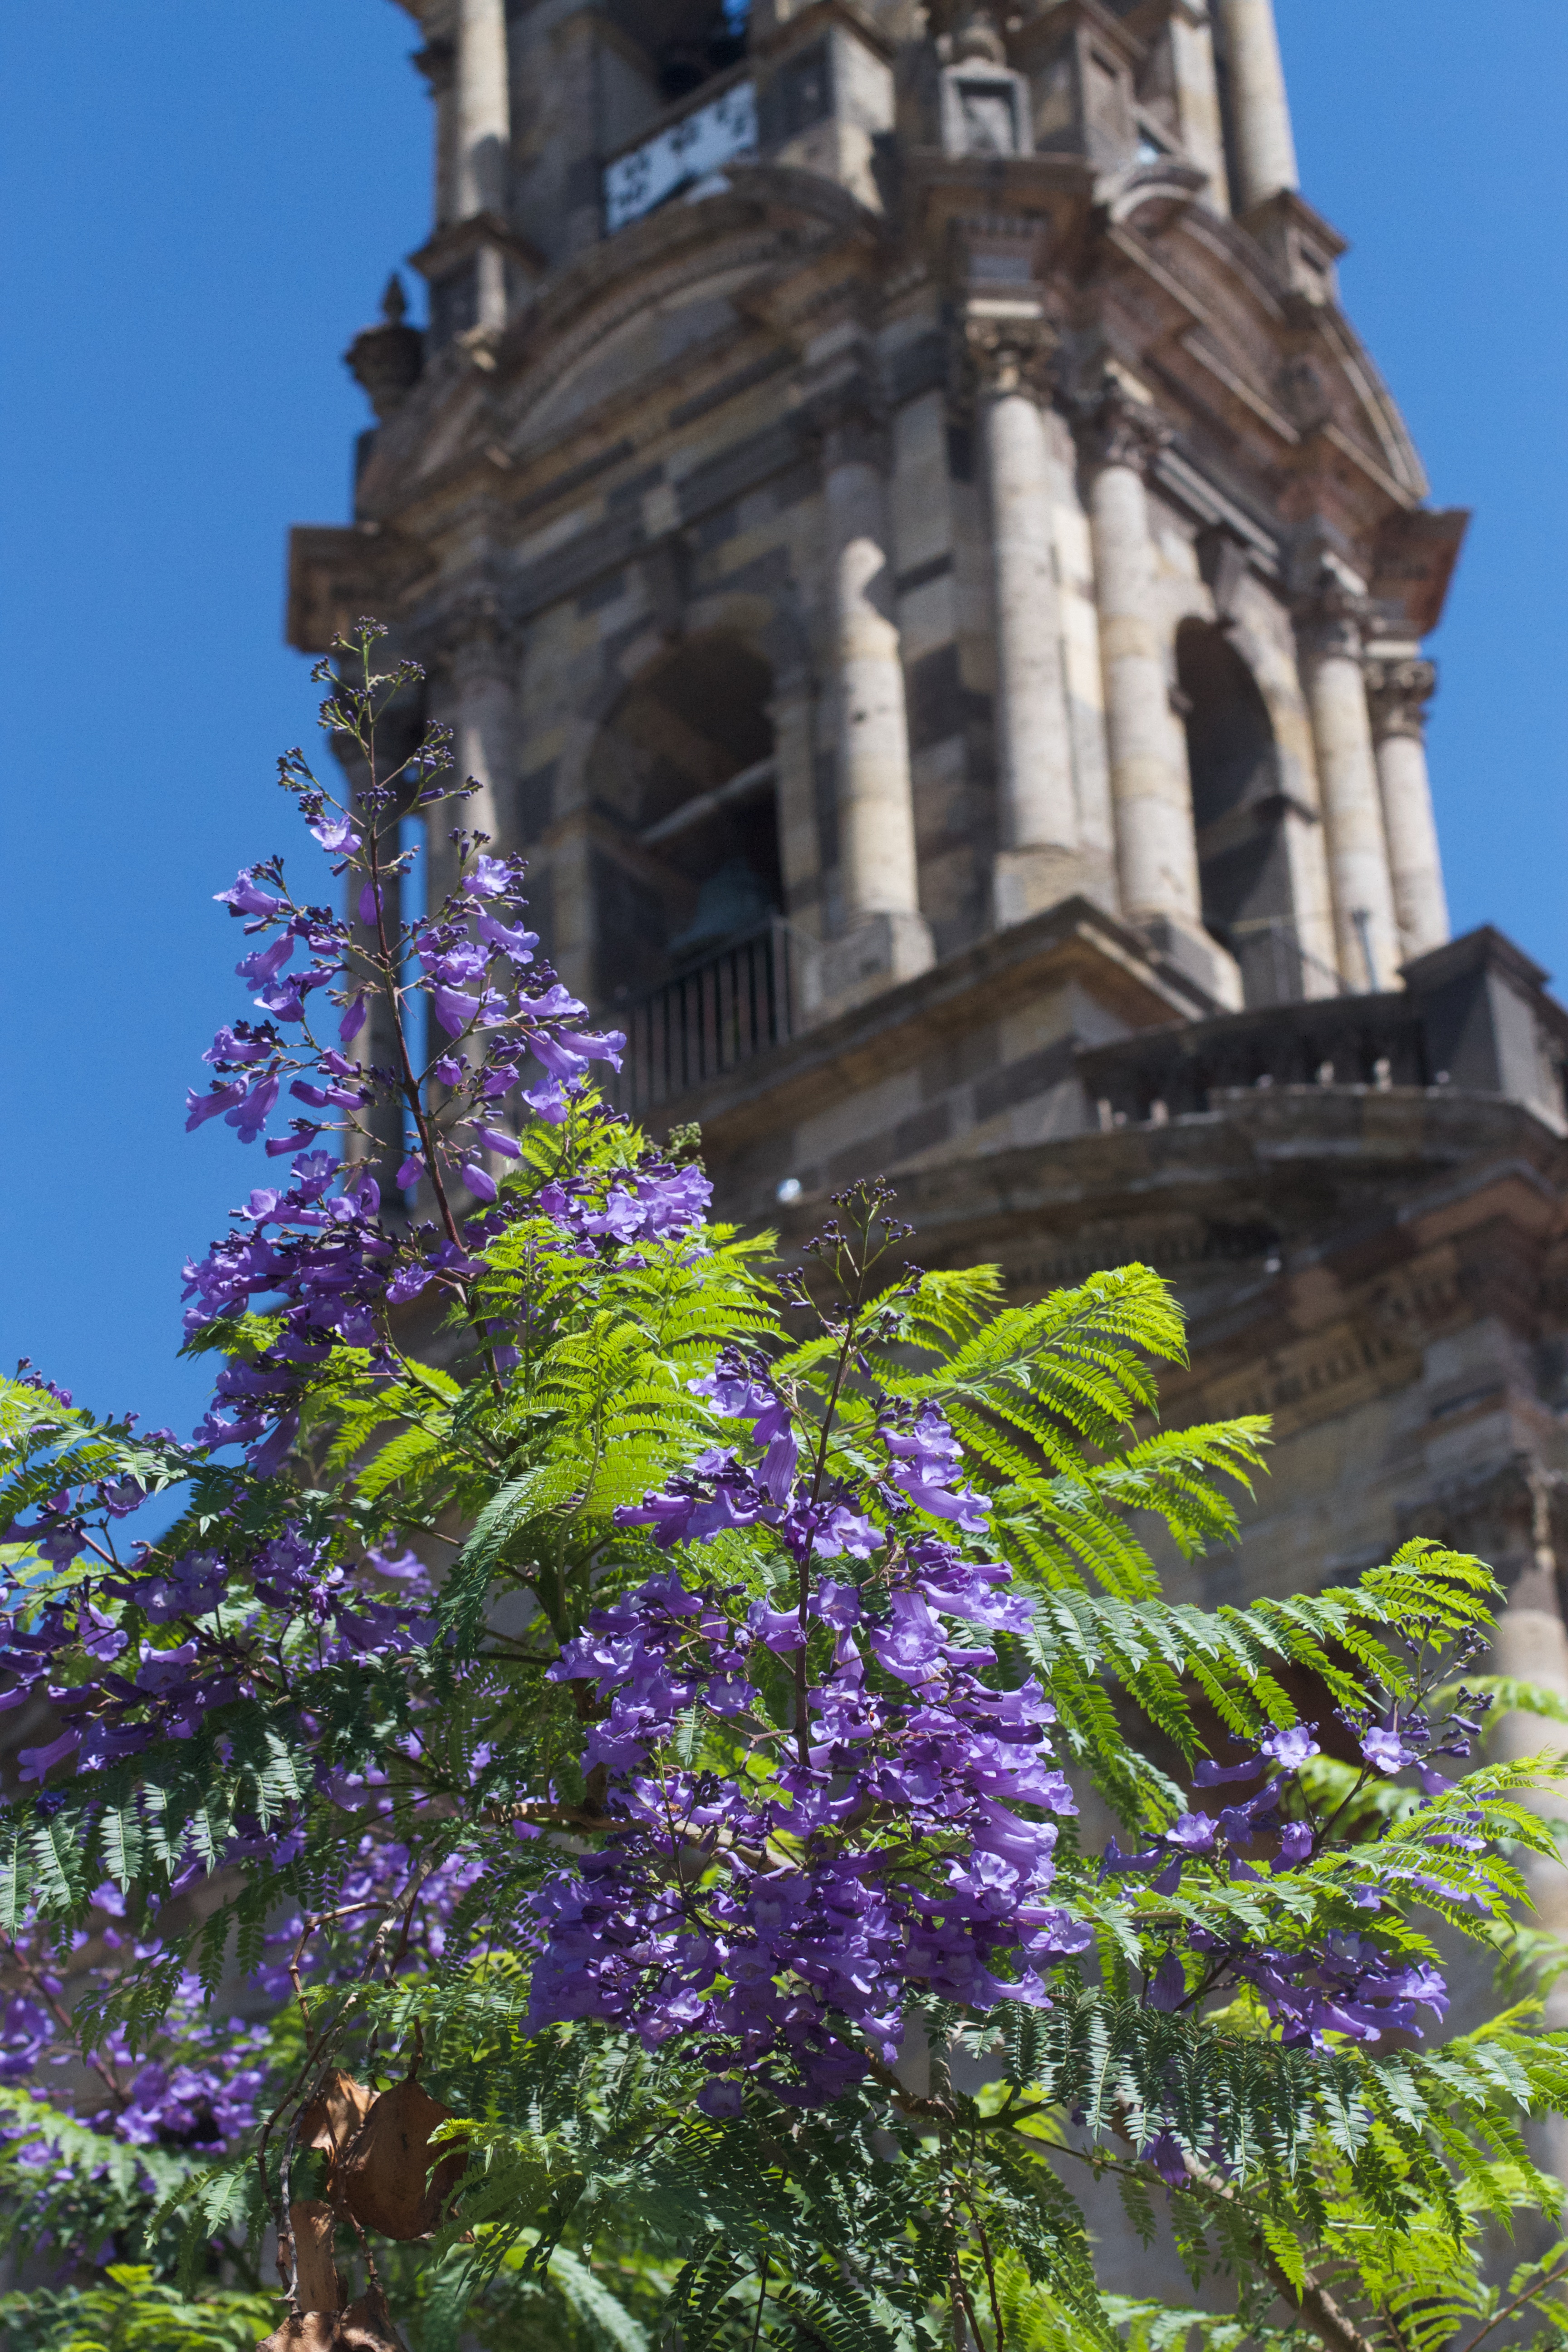
flower, building, tower, church, cathedral, garden, place of worship, steeple